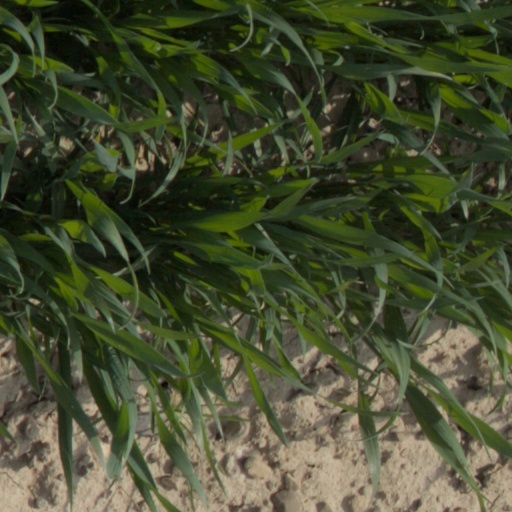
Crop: wheat